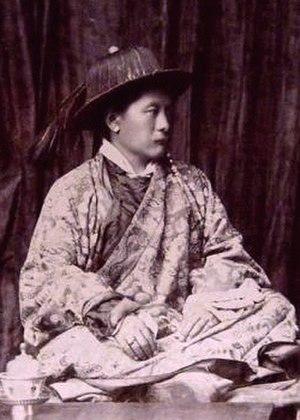
Thutob Namgyal, né en 1860, décédé le 11 février 1914 est le dirigeant chogyal du royaume du Sikkim, entre 1874 et 1914.
Le chogyal est le titre donné aux anciens monarques des royaumes du Sikkim et du Ladakh qui étaient gouvernés par des branches distinctes de la famille Namgyal. Le chogyal ou « roi divin », était le souverain absolu du Sikkim de 1642 à 1975, date à laquelle le Sikkim a été intégré comme 22ᵉ état à l'Inde, à la suite d'un référendum abrogeant la monarchie.